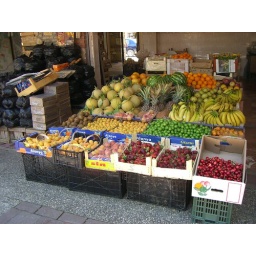
The fruit and vegetable market in Fethiye